Development of the DC Extended Universe

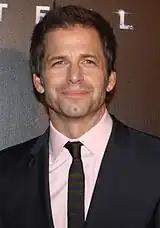
Zack Snyder, director of "Man of Steel" (2013), "" (2016), and "Justice League" (2017)

By June 2008, Warner Bros. was once again seeking to relaunch the "Superman" film series after the failure of "Superman Returns", hearing pitches for a reboot from comic book writers Grant Morrison, Mark Waid, Geoff Johns, Brad Meltzer, and Mark Millar. While discussing the story of "The Dark Knight Rises" with director Christopher Nolan, screenwriter David S. Goyer shared with him an idea of a "Superman" film set in a modern context, which Nolan was impressed by and pitched to the studio. On the heels of "The Dark Knight" critical acclaim and financial success, Warner Bros. quickly hired Goyer to write the film and Nolan to produce. By then, the studio was no longer planning to develop a Batman–Superman team-up film.